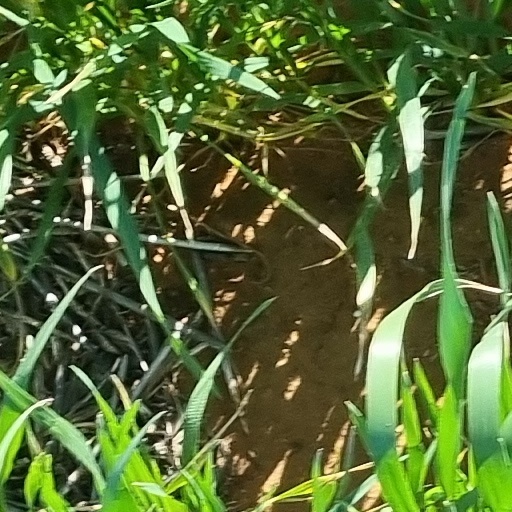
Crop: wheat